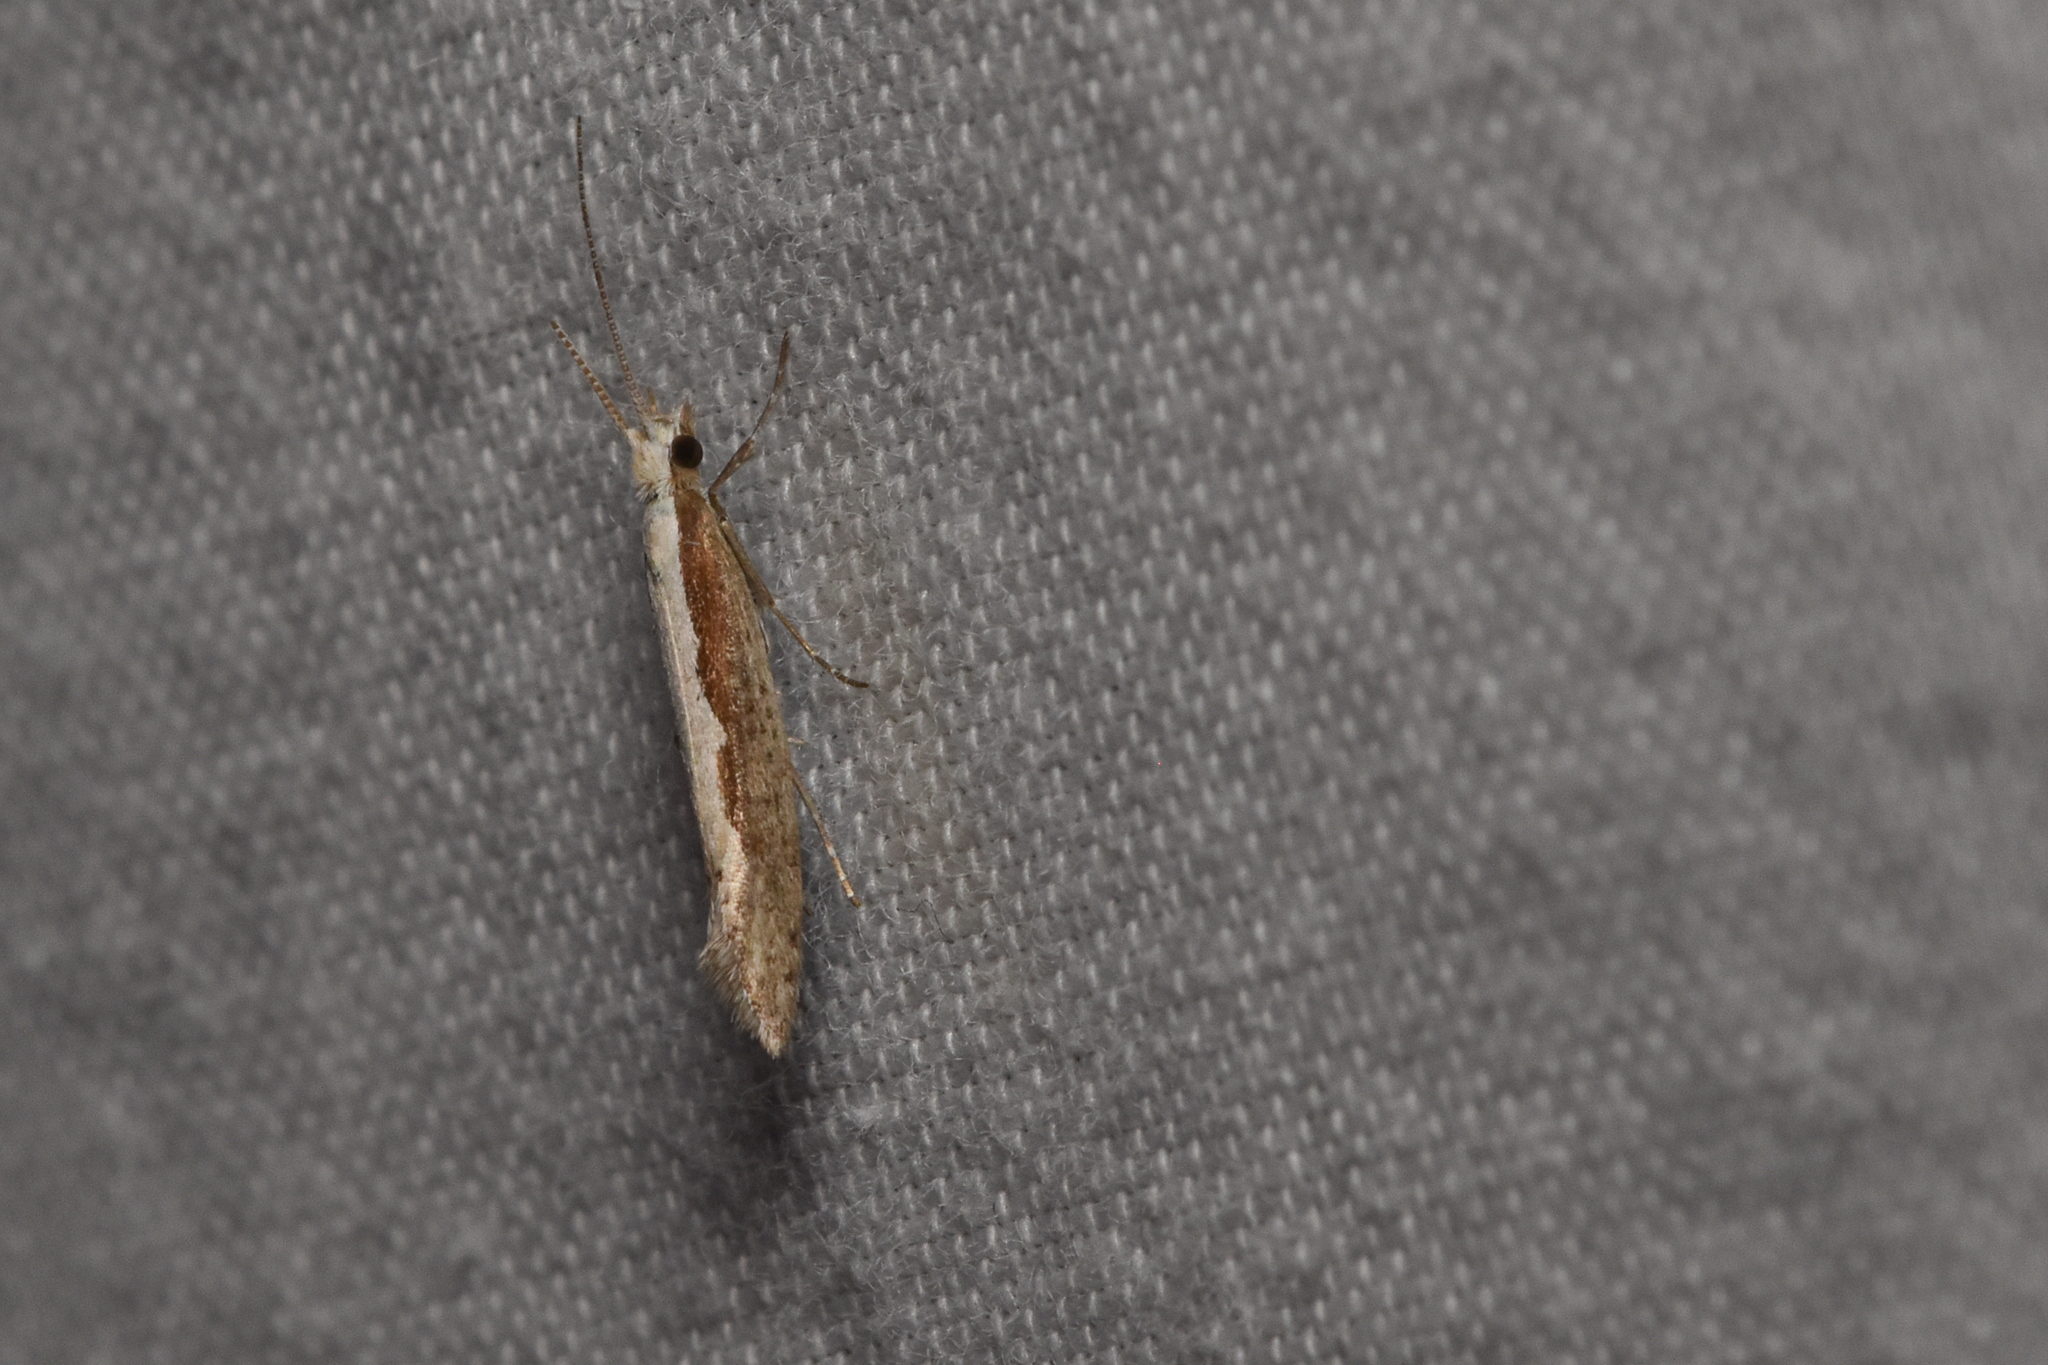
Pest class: diamondback_moth